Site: brandenburg
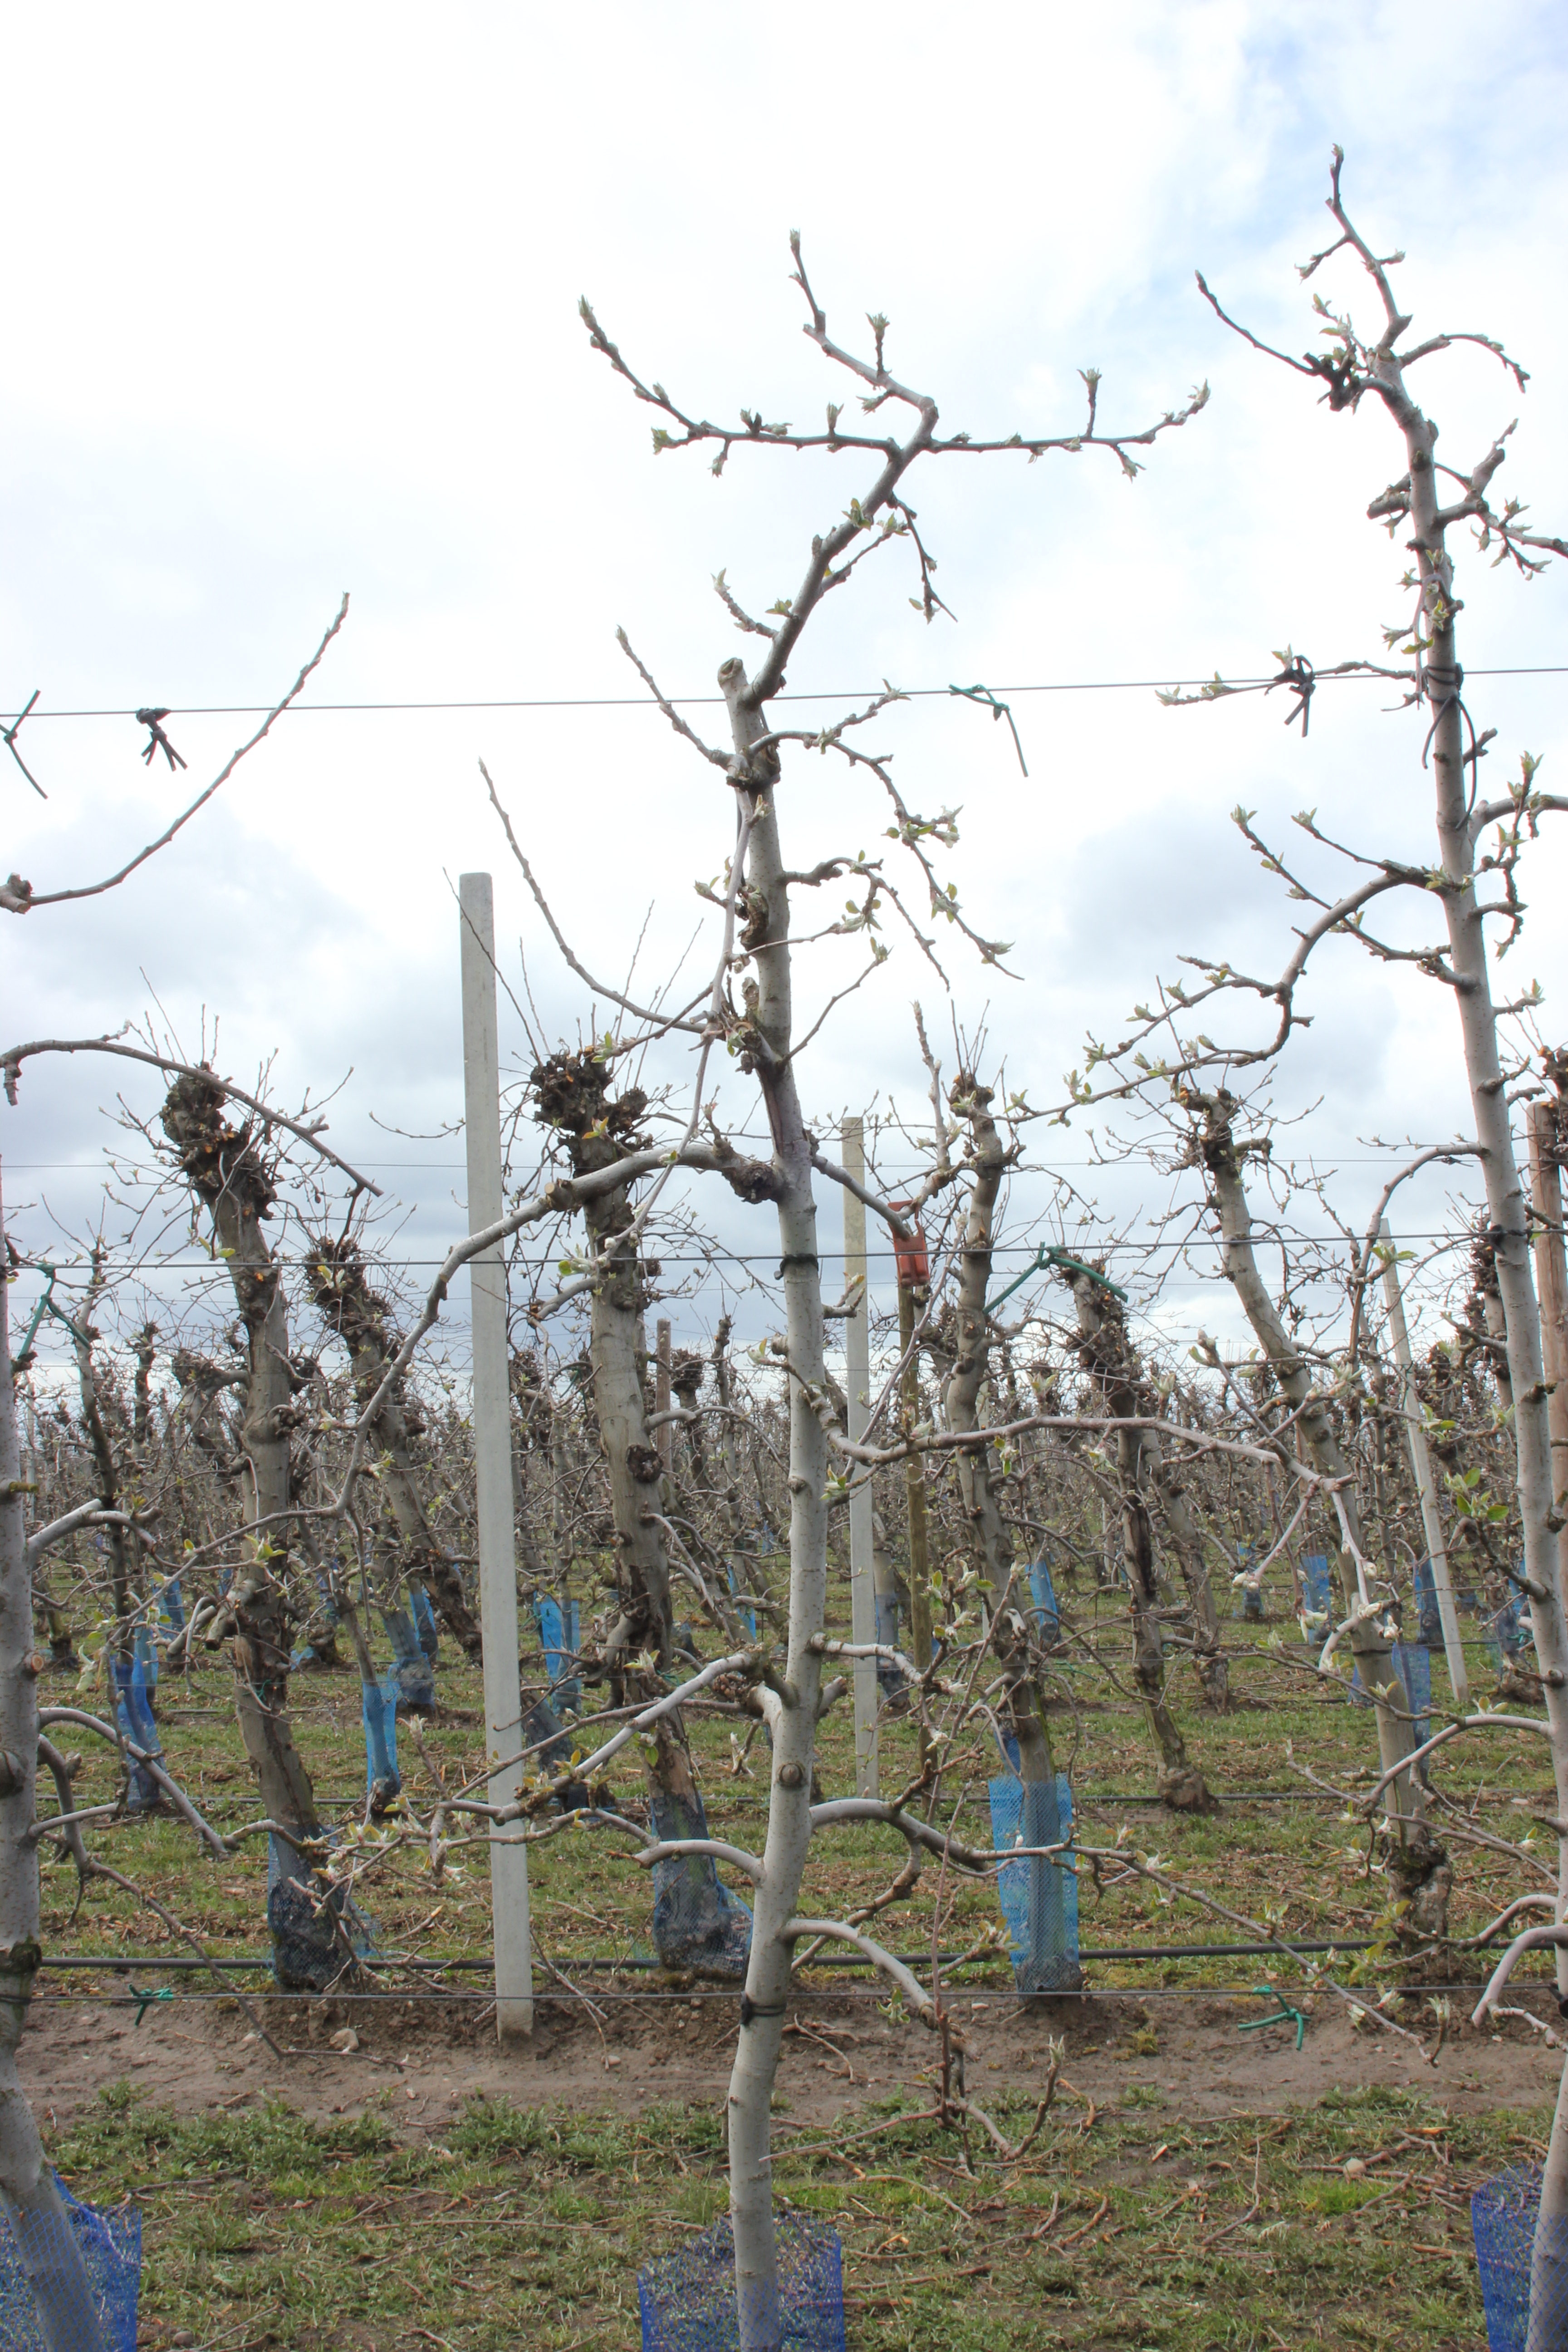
Growth stage (BBCH 55): Inflorescence emergence